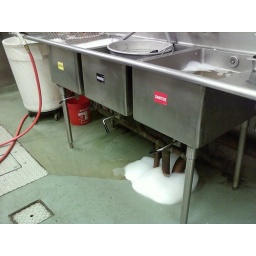
Someone left the water on in a sink full of soap.... &amp;gt;_&amp;gt;